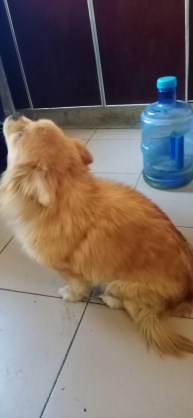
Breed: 1936-n000005-Pomeranian